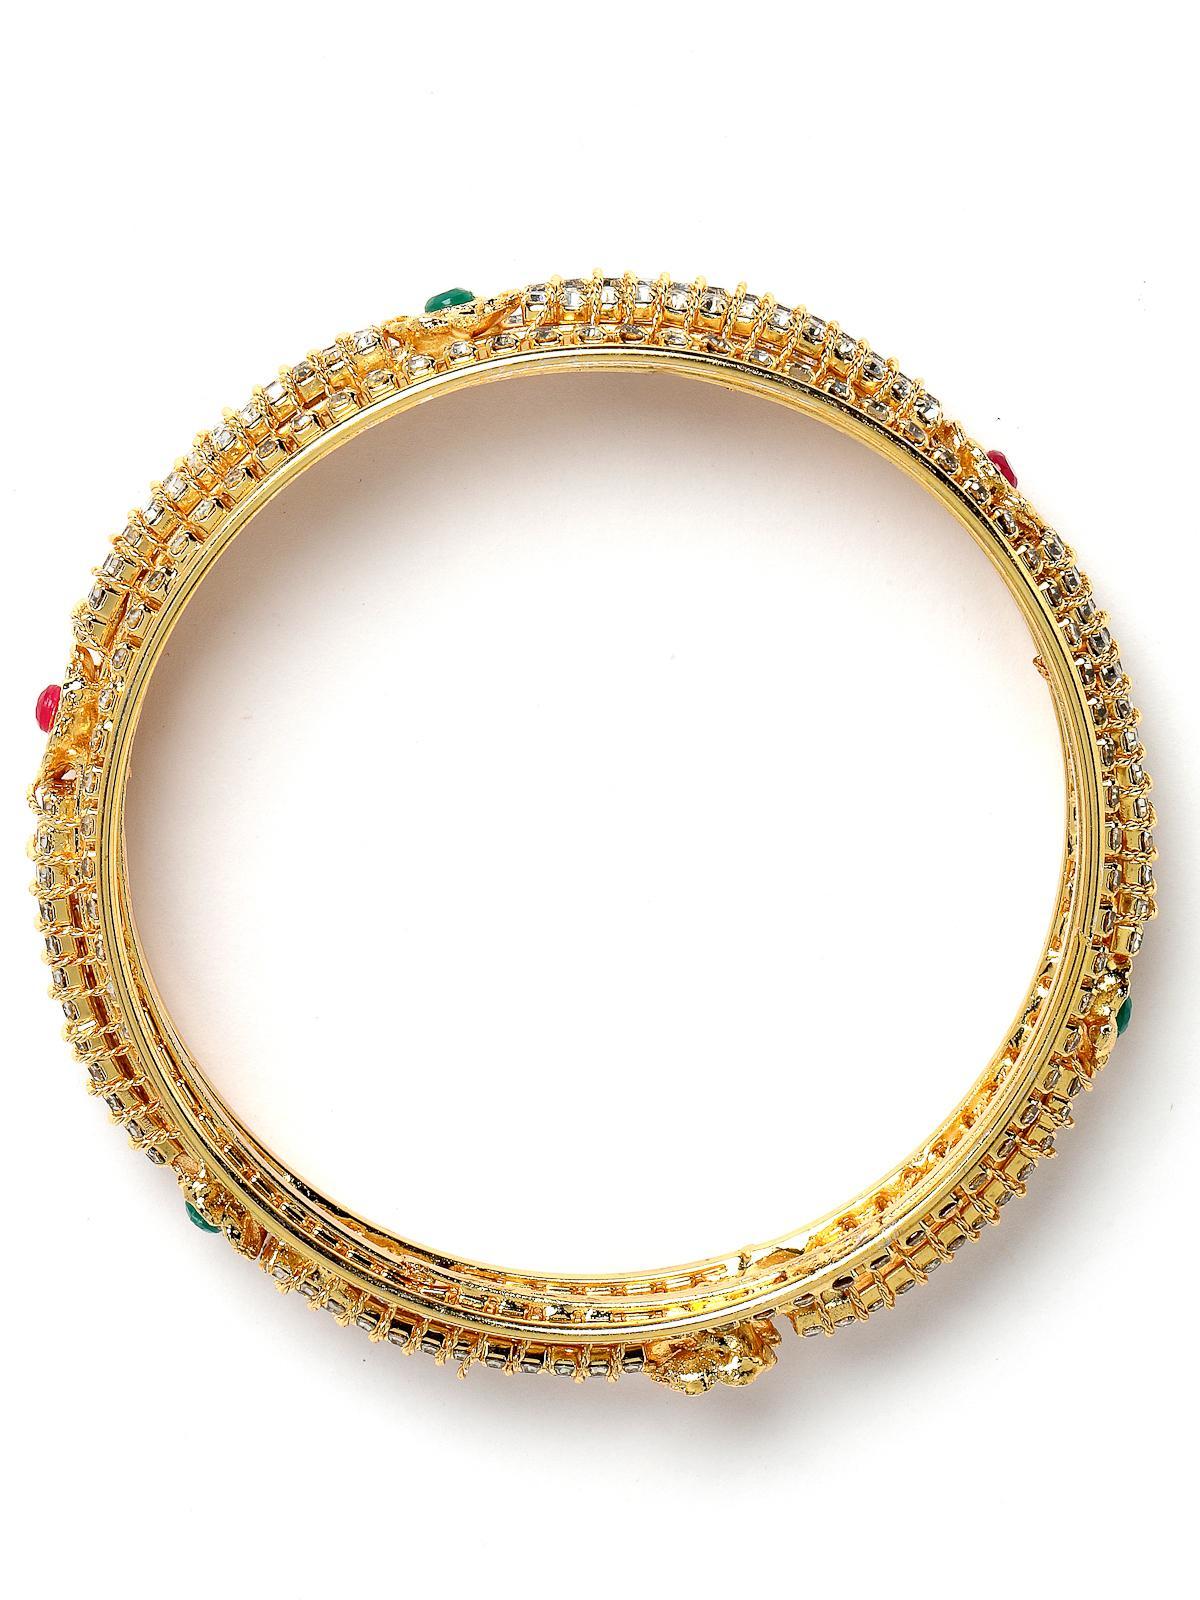
Sukkhi Sparkling Gold Plated Multicolor Crystals Stones Broad Bracelet Bangle Set Jewellery for Women & Girls|Set of 2 Latest Design|Birthday Anniversary Gift for Women|B105963_2.8
Type: Bracelets & Bangles
Brand: Sukkhi
Price: Rs. 453
 Elevate your style with Sukkhi's Sparkling Gold Plated Multicolor Crystals Stones Bracelet Bangle Set. This set of two features a broad design adorned with dazzling crystals in vibrant hues. The gold-plated finish adds a touch of opulence, making it a perfect accessory for special occasions. Designed for a size 2.4, 2.6 and 2.8, this elegant set is a stunning addition to your jewelry collection. Whether it's a birthday or anniversary, this set makes for a thoughtful and glamorous gift for the women you cherish.Disclaimer:There may be slight variation in shade and colour due to photographic effects and monitor settings
Included: 2 Bangles